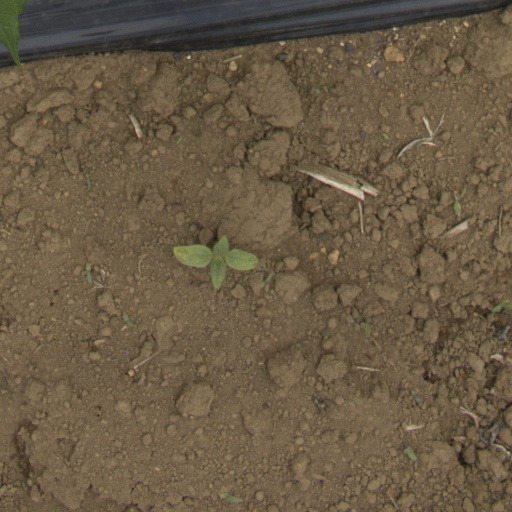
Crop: Jerusalem artichoke